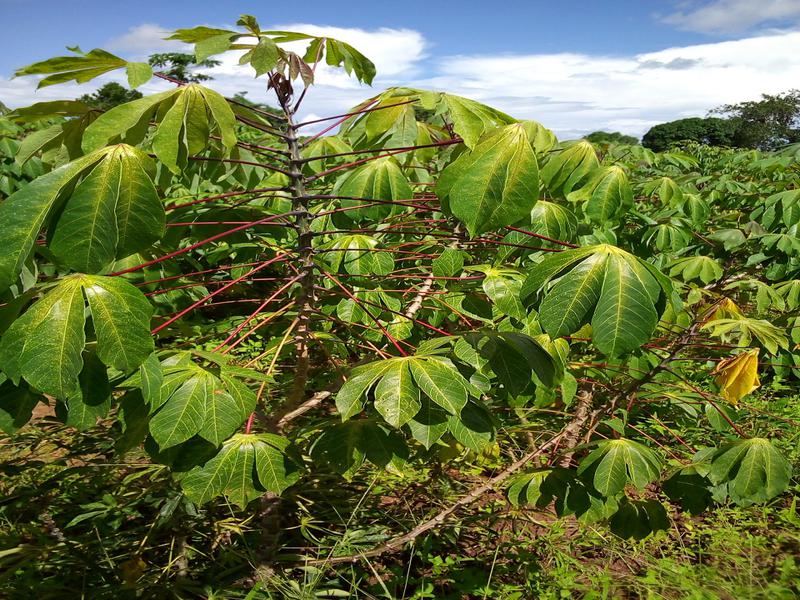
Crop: cassava
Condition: green_mottle